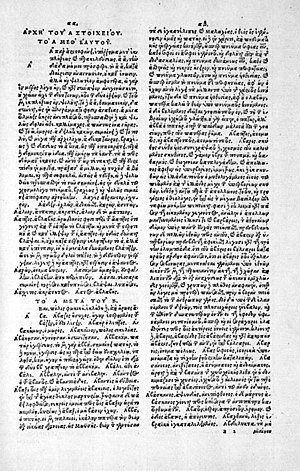
Suda
Suda. Middelalderligt leksikon. 900-tallet
"Suda er middelalderligt, byzantinsk leksikon. Navnet stammer fra latin og betyder ""fort"". Det handler om Middelhavslande i antikken og indeholder omkring 30.000 artikler og mange tegninger fra antikke kilder, som siden er gået tabt.